Urinary tract infection

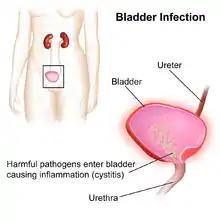
Bladder infection

The bacteria that cause urinary tract infections typically enter the bladder via the urethra. However, infection may also occur via the blood or lymph. It is believed that the bacteria are usually transmitted to the urethra from the bowel, with females at greater risk due to their anatomy. After gaining entry to the bladder, "E. Coli" are able to attach to the bladder wall and form a biofilm that resists the body's immune response.